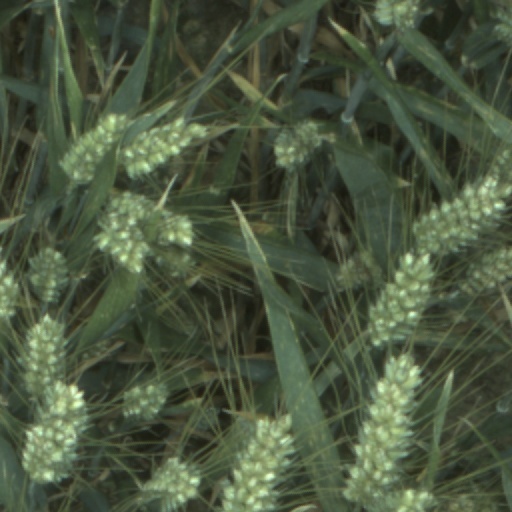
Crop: wheat